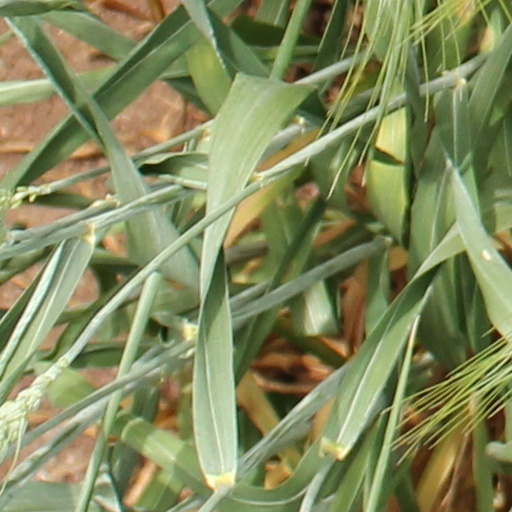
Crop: wheat